Alberto Del Rio

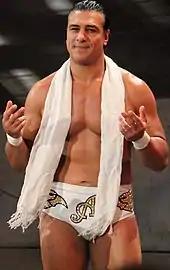
Del Rio in 2012

Del Rio returned at a WWE house show in San Francisco on 11 February 2012, arm wrestling Sheamus to a no contest. On 19 February at Elimination Chamber, Del Rio made an appearance to show support to Raw General Manager John Laurinaitis. Del Rio returned on the 2 April episode of "Raw SuperShow", confronting World Heavyweight Champion Sheamus and vowing to become the next champion. On the 6 April episode of "SmackDown", Del Rio defeated Sheamus in a non-title match by disqualification to earn a shot at the World Heavyweight Championship. On 20 May at Over the Limit, Del Rio failed to capture the World Heavyweight Championship from Sheamus in a fatal four-way match, also involving Chris Jericho and Randy Orton. On the 25 May episode of "SmackDown", Del Rio defeated Kane and Randy Orton in a triple threat match to become the number one contender to the World Heavyweight Championship. The next week on "SmackDown", Del Rio suffered a legitimate concussion, which led to WWE pulling him from his scheduled World Heavyweight Championship match against Sheamus at No Way Out. Del Rio returned on the 18 June episode of "Raw SuperShow", defeating United States Champion Santino Marella in a non-title match. The next week on "Raw SuperShow", Del Rio wrestled Dolph Ziggler to a no contest in a Contract on a Pole match for a shot at the World Heavyweight Championship. As a result, both Del Rio and Ziggler were entered into the championship match four days later on "SmackDown", where Sheamus retained the title after pinning Ziggler. Del Rio received another shot at the World Heavyweight Championship on 15 July at Money in the Bank, where he again lost to Sheamus. The next night on "Raw SuperShow", Del Rio was looking to take out his frustrations on Zack Ryder, but his post-match assault was interrupted by his longtime rival Rey Mysterio making his return and attacking him. Four days later on "SmackDown", Del Rio and Ziggler lost to Mysterio and Sheamus by disqualification after Rodriguez interfered, but Del Rio viciously attacked Sheamus. On the 27 July episode of "SmackDown", Del Rio defeated Daniel Bryan, Kane, and Mysterio in a fatal four-way match to again become number one contender for the World Heavyweight Championship. The title match, originally set for SummerSlam, was moved to the 10 August episode of "SmackDown", after Del Rio threatened to press charges against Sheamus for stealing his car on the 6 August episode of "Raw", which would have prevented Sheamus from appearing at SummerSlam. However, before the match began, Del Rio attacked Sheamus along with men posing as police officers, which led to SmackDown General Manager Booker T taking away his number one contender's status in result. However, the next week, Sheamus had the title match put back on for SummerSlam on 19 August, where Del Rio again failed in another attempt to dethrone Sheamus after the referee did not notice Del Rio's foot on the bottom rope. On the 24 August episode of "SmackDown", Del Rio defeated Randy Orton by submission to once again become the number one contender for the World Heavyweight Championship. On the 7 September "SmackDown", Del Rio filed assault charges against Sheamus, after Sheamus had attacked him and Rodriguez on the 3 September episode of "Raw", which led to Booker T banning the "Brogue Kick" with the caveat that Sheamus would be stripped of the World Heavyweight Championship if he used the move again. However, on 16 September at Night of Champions, Booker T concluded his investigation into the dangers of the move and lifted the ban. In the match that followed, Sheamus used the "Brogue Kick" to defeat Del Rio and retain the World Heavyweight Championship.